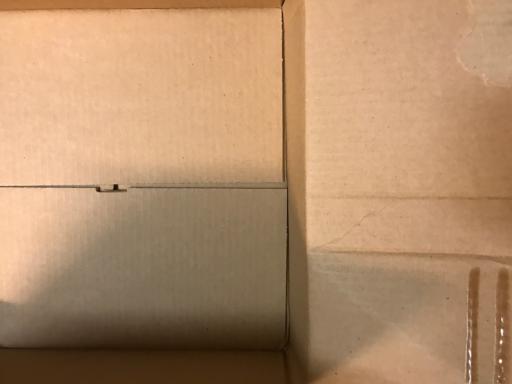
Label: cardboard